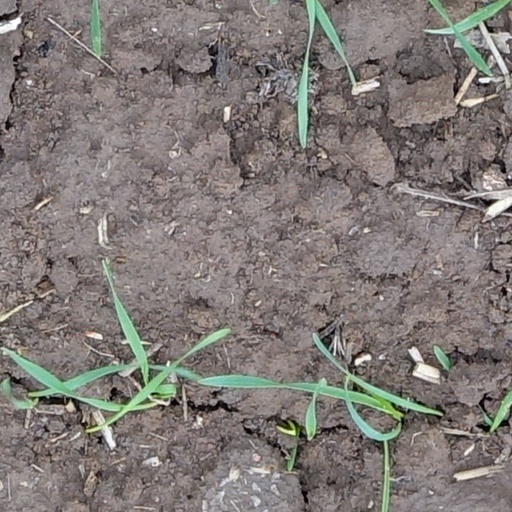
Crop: wheat